Vityazevo, Krasnodar Krai

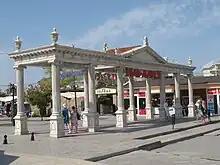
The "Paralia" embankment

Vityazevo has a beach, which is about wide. Vityazevo is also known for its peloids.